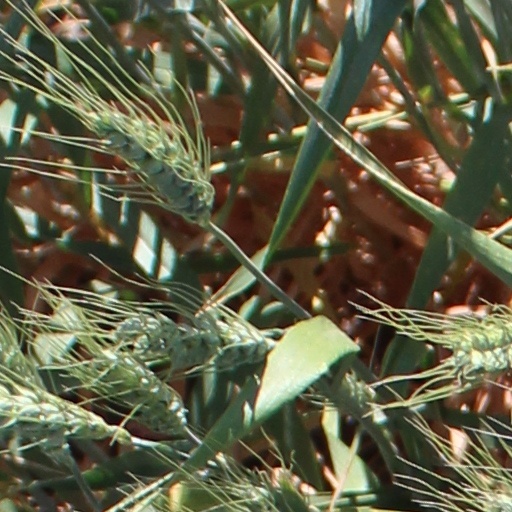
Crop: wheat